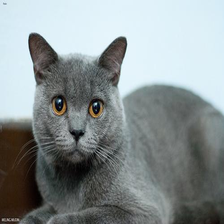
Species: cat
Breed: British Shorthair